Shiroyama to Mita-san

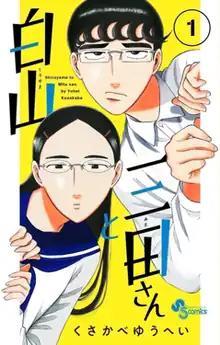
First volume cover

is a Japanese manga series written and illustrated by Yuuhei Kusakabe. It was serialized in Shogakukan's manga magazine "Weekly Shōnen Sunday" from December 2021 to January 2024, with its chapters collected in ten volumes.